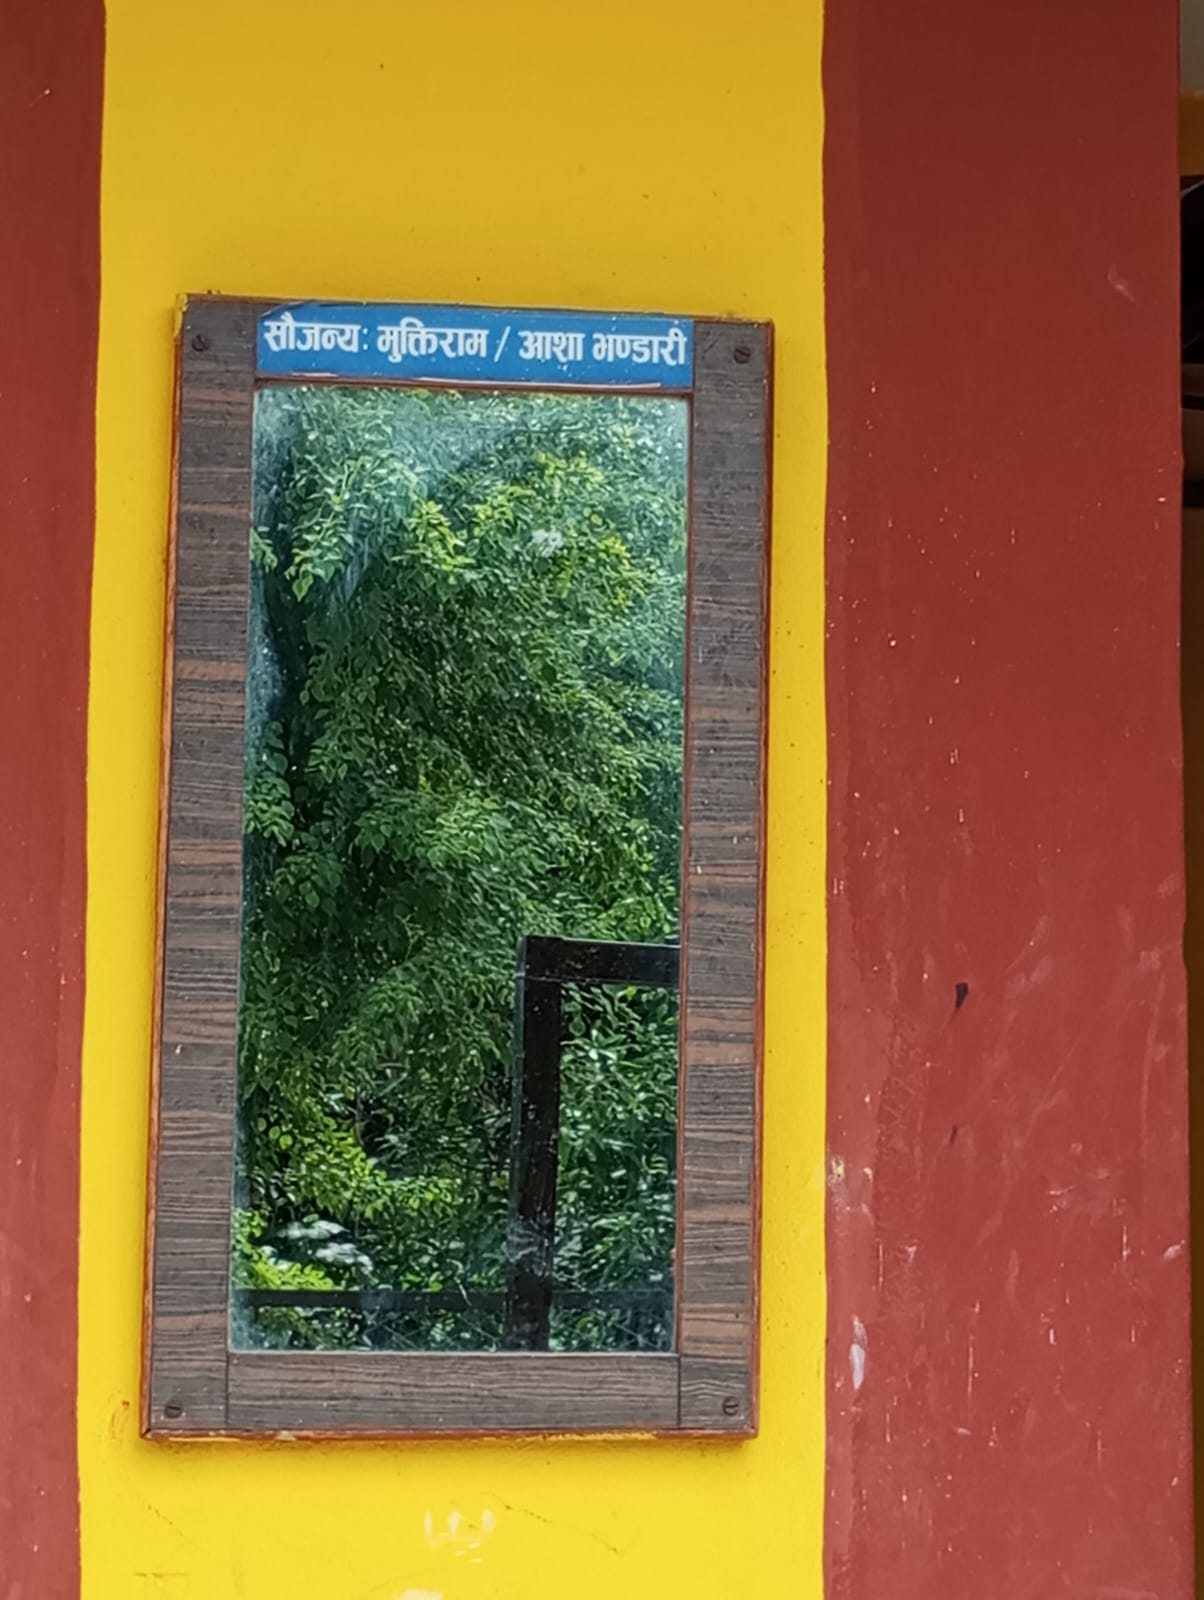
Heritage site: Narmadeshwor_Shiva_Temple